Samuel J. Keys

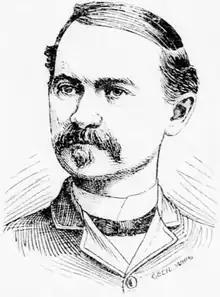
Sketch of Keys in 1894 newspaper

Samuel J. Keys (August 1847 – May 12, 1924) was an American politician and businessman from Maryland. He served as mayor of Elkton, Maryland, from 1898 to 1900. He served as a member of the Maryland House of Delegates, representing Cecil County from 1900 to 1901, in 1904 and in 1910.